Amsterdam Impressionism

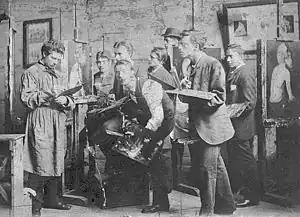
Students of the Rijksacademie Amsterdam (1882/83).

Amsterdam Impressionism was an art movement in late 19th-century Holland. It is associated especially with George Hendrik Breitner and is also known as the "School of Allebé".